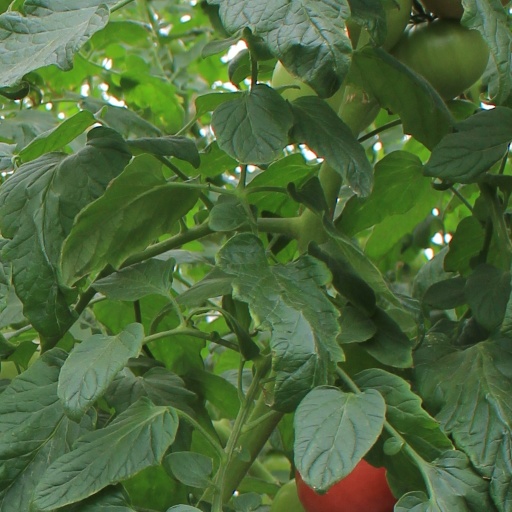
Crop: tomato